Grimm's Fairy Tale Classics

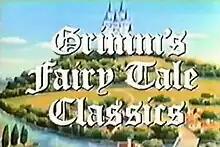
Title screen

Grimm's Fairy Tale Classics, also known as Grimm Masterpiece Theater (グリム名作劇場 "Gurimu meisaku gekijō") in the original version and The Grimm's Fairy Tales (in Australia and New Zealand), is a Japanese anime anthology series by Nippon Animation based on the "Grimms' Fairy Tales".